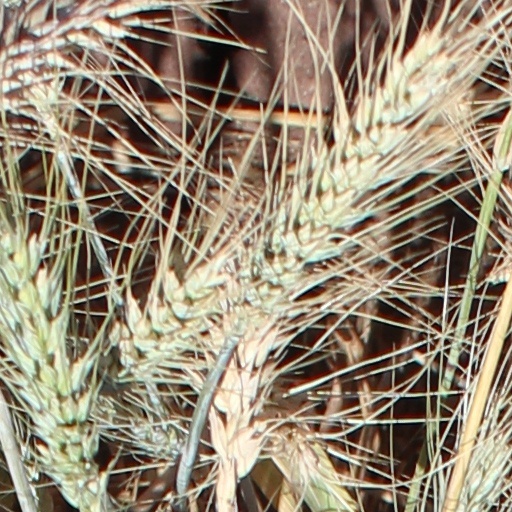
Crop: wheat